Libido (band)

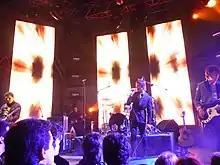
Shoot for the promotion of Un Día Nuevo in 2009

Libido is a Peruvian rock band formed in 1996.